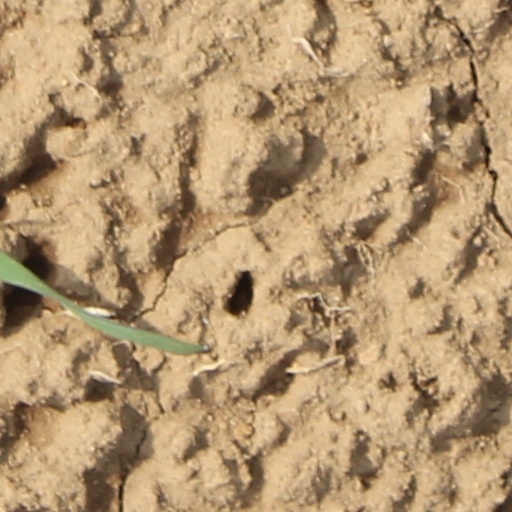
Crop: wheat